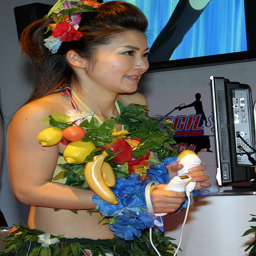
A woman wearing a fruit salad bra holding a Nintendo Wii game controller.
A young woman is in a grass skirt with plastic fruit.
An Asian woman wearing a grass skirt and a fruit bra.
a woman wearing a hula outfit holding onto a wii mote
A girl is dressing in Hawaiian hula while playing wii.